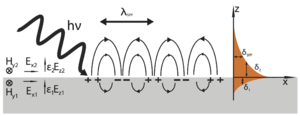
Les plasmons de surface sont des oscillations cohérentes électron délocalisé qui existent à l'interface entre deux matériaux quelconques où la partie réelle de la fonction diélectrique change de signe à travers l'interface. Les PS ont une énergie inférieure à celle des plasmons en volume qui quantifient les oscillations électroniques longitudinales autour des noyaux d'ions positifs dans le volume d'un gaz de Fermi.